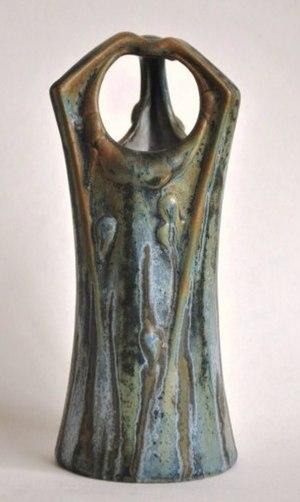
Vase en grès de Denbac, modèle n°156, début XXe siècle, France
Denbac est la marque sous laquelle le céramiste René Denert et le gestionnaire René-Louis Balichon, associés à partir de 1921 dans la Société Denert et Balichon à Vierzon, produisent et commercialisent leur production semi-industrielle de grès décoratifs et publicitaires.